Bribri language

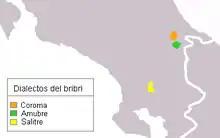
Map showing dialects of Bribri

Bribri, also known as Bri-bri, Bribriwak, and Bribri-wak, is a Chibchan language, from a language family indigenous to the Isthmo-Colombian Area, which extends from eastern Honduras to northern Colombia and includes populations of those countries as well as Nicaragua, Costa Rica, and Panama. As of 2002, there were about 11,000 speakers left. An estimate by the National Census of Costa Rica in 2011 found that Bribri is currently spoken by 54.7% of the 12,785 Bribri people, about 7,000 individuals. It is a tonal language whose word order is subject–object–verb.